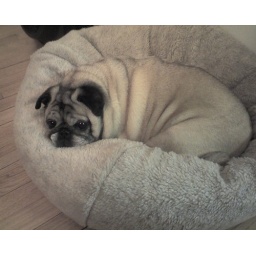
annie in her little snuggle ball bed